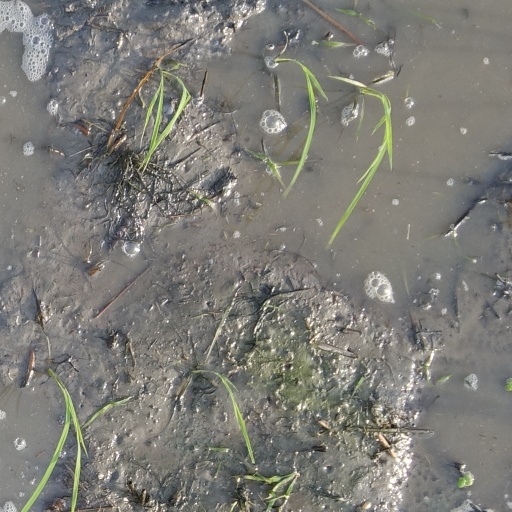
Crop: rice